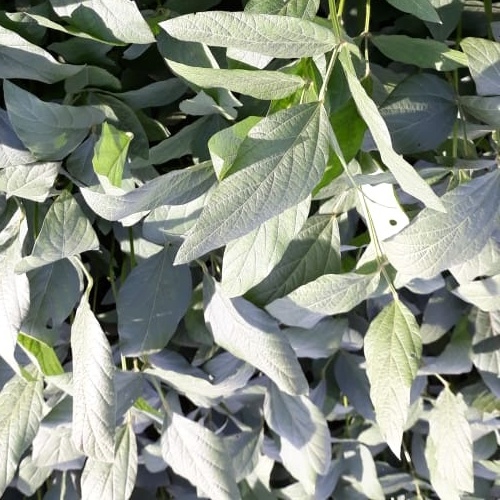
Label: Diabrotica_speciosa